Tech3

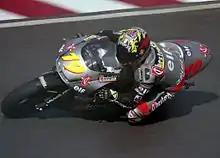
Olivier Jacque at the 1996 Japanese Grand Prix

The team was founded in 1990 by ex-racer Hervé Poncharal, engineer Guy Coulon, and Bernard Martignac, and began racing in the 250 cc class using Honda and Suzuki motorcycles.